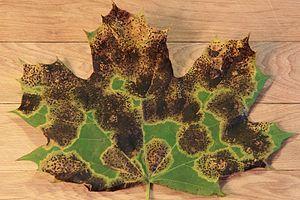
Feuille d'un Érable plane atteint par la Tache goudronneuse de l'érable (Rhytisma acerinum).
L'Érable plane est un arbre de grande taille de la famille des Sapindaceae fréquent dans les régions montagneuses d'Europe. Il est parfois appelé Érable de Norvège, Iseron, Plane, Main-découpée, Plaine ou Faux Sycomore.
Rhytisma acerinum est une espèce de champignons parasites, assez fréquents, des feuilles de l'Érable sycomore en Europe et Amérique du Nord, de la fin de l'été à la chute des feuilles en Automne. Mais sa maturation se fait en hiver sur les feuilles mortes (Jones, 1925; Duravetz & Morgan-Jones, 1971, cités par Weber et Webster).